House of Dinefwr

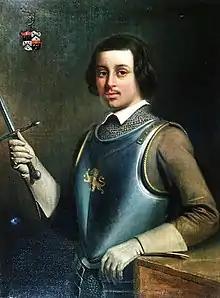
Prince Rhys Fychan, in-law of Richard of Cornwall, King of the Romans

With the death of Rhodri Mawr, the Kingdom of Gwynedd passed to his eldest son Anarawd ap Rhodri. Rhodri's second son Cadell ap Rhodri, however, looked outside Gwynedd's traditional borders and took possession of the Early Medieval Kingdom of Dyfed by the late 9th century, establishing his capital at the citadel of Dinefwr Castle. Cadell ap Rhodri's descendants are designated "Dinefwr" after the citadel from which they would rule Dyfed.